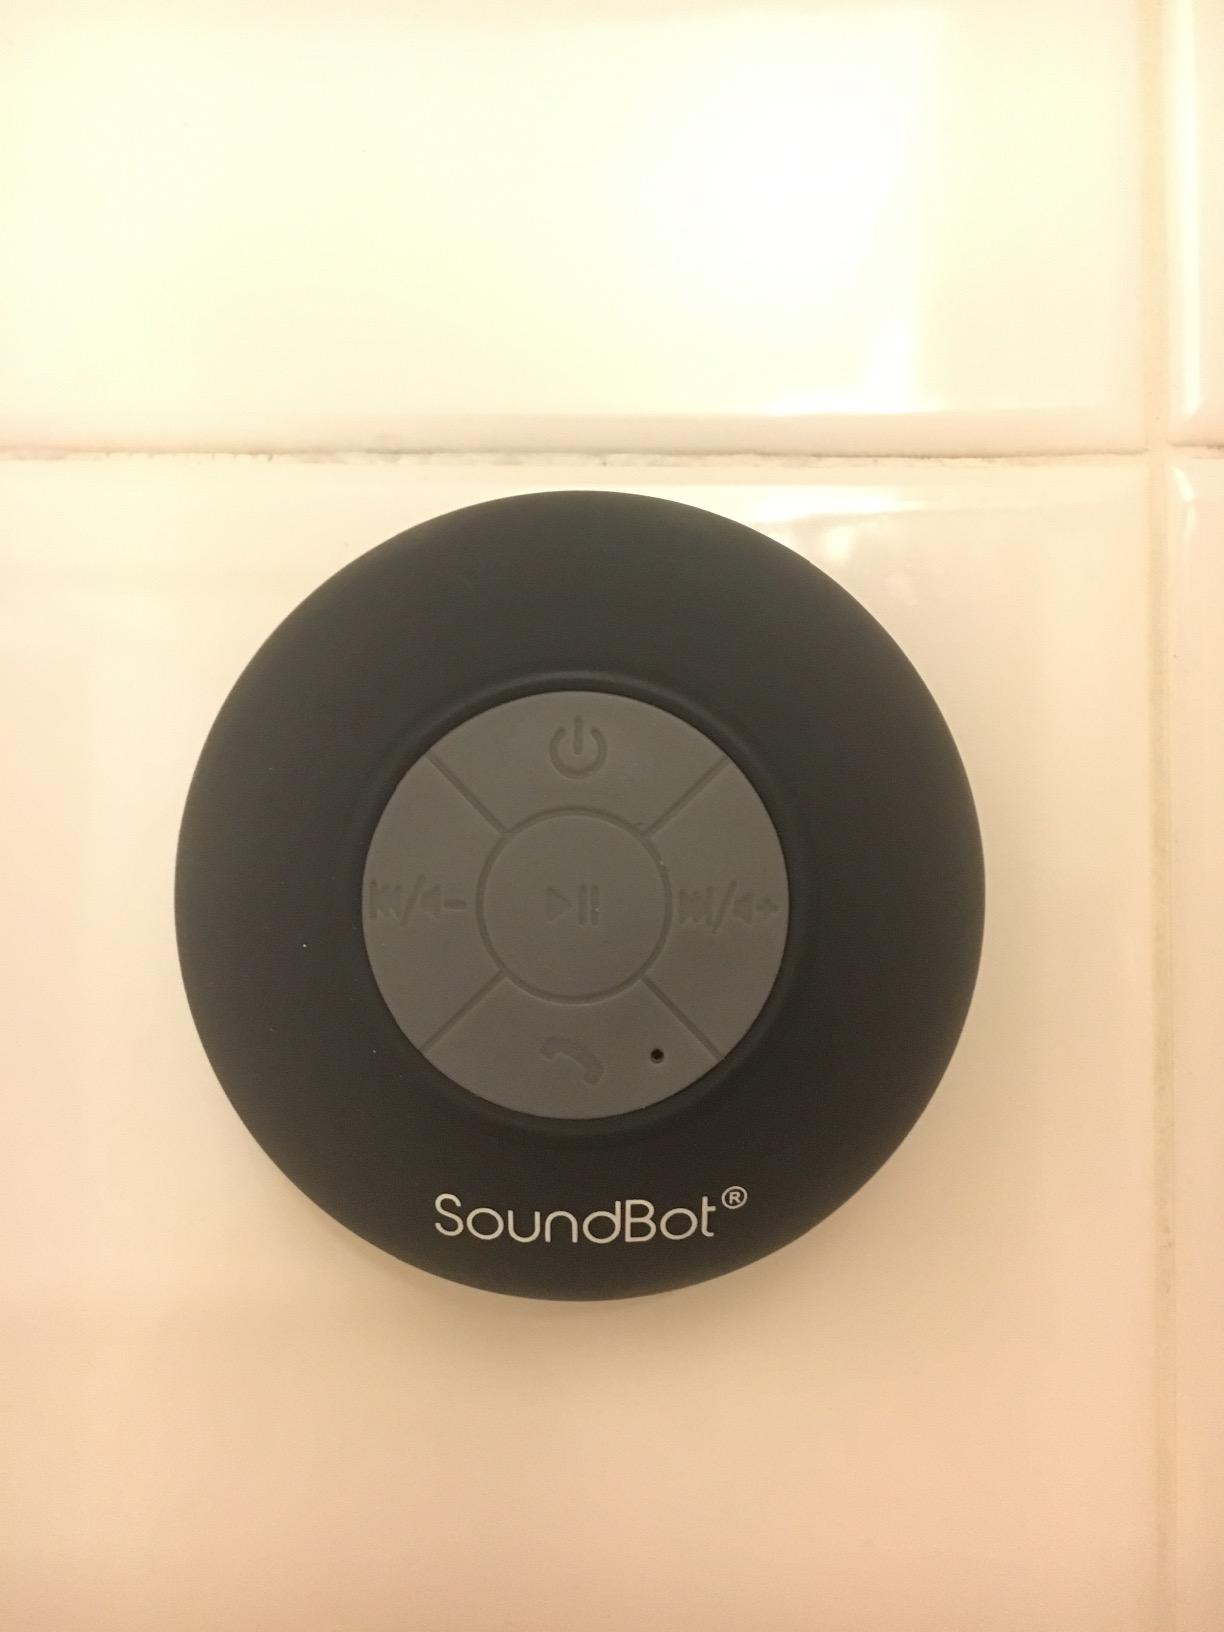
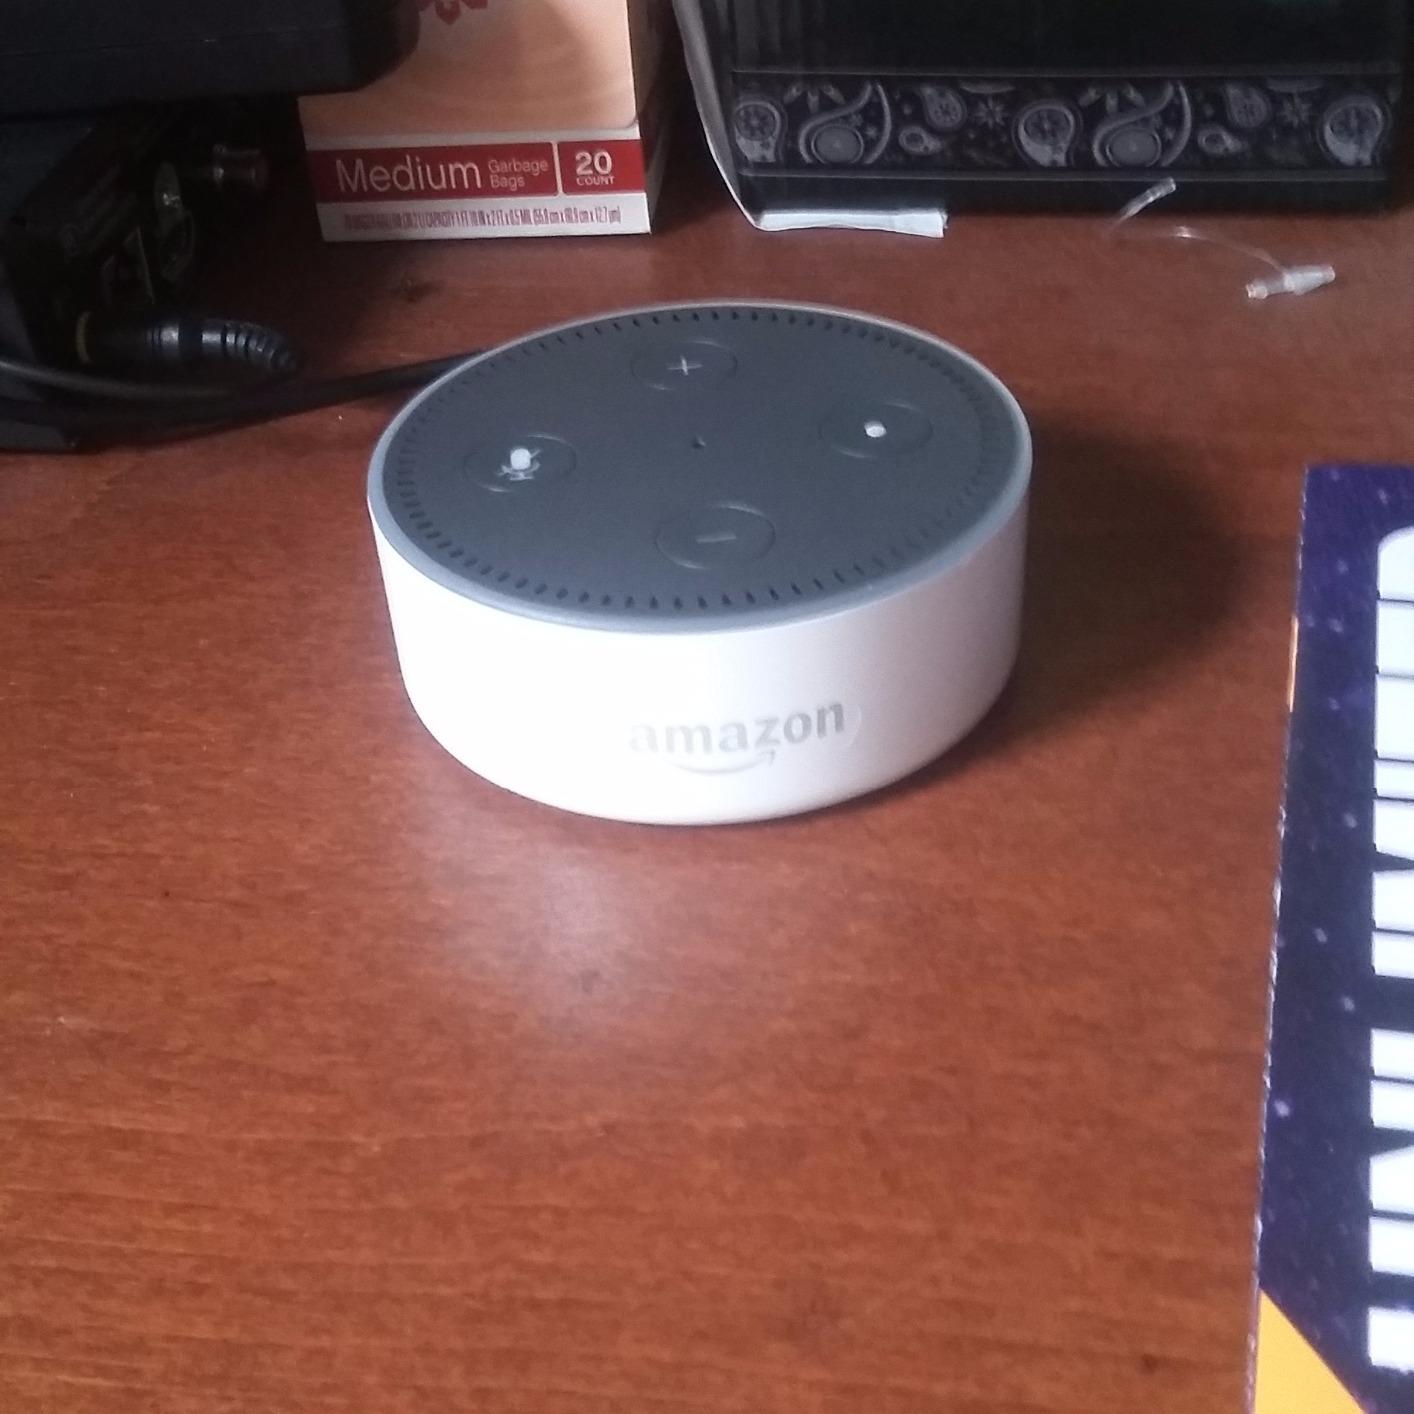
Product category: speaker
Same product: no